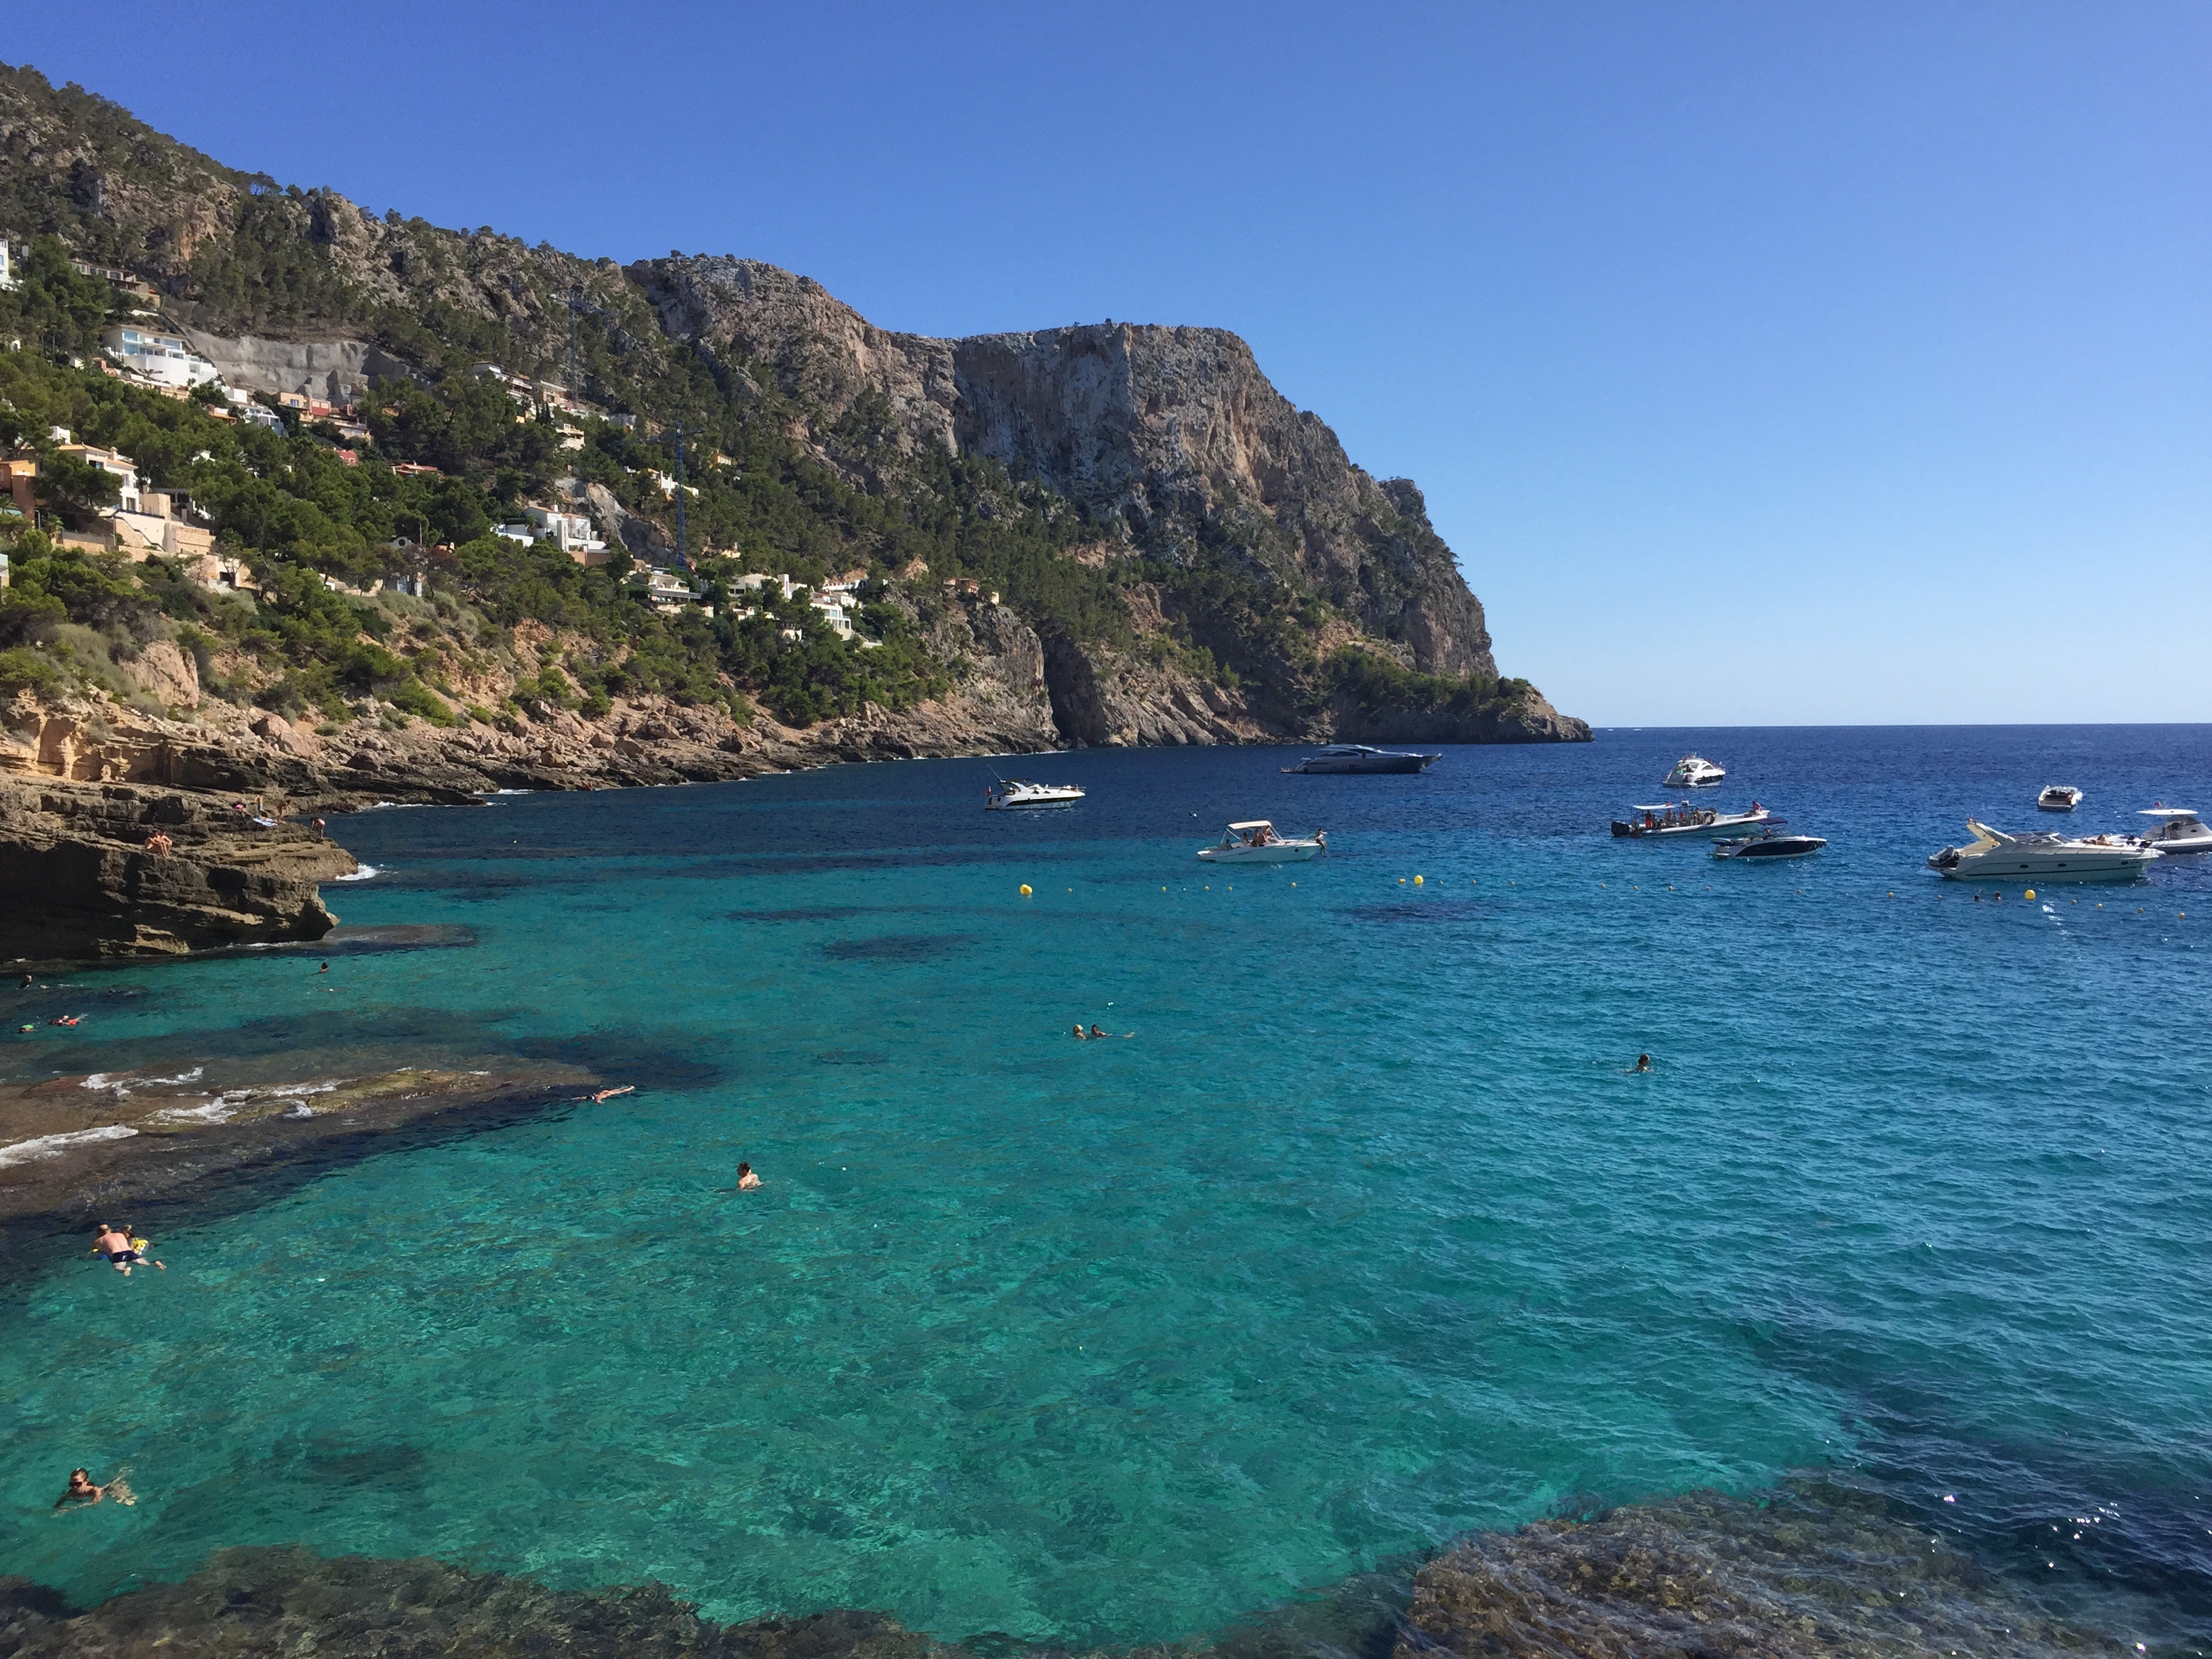
beach, landscape, sea, coast, water, nature, ocean, shore, summer, vacation, travel, cliff, cove, mediterranean, lagoon, bay, island, blue, terrain, body of water, sunny, spain, mallorca, archipelago, spanish, cape, islet, landform, balearic, geographical feature